Hallie Ford Museum of Art

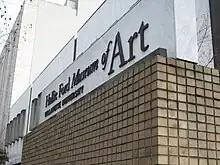
Entrance to the museum

The building opened on October 3, 1998, with a two-story atrium gallery, curves located throughout the interior space, marble panels, and an enclosed garden on the exterior. Additionally, the brick faced structure has an exterior patio constructed of slate. There are a total of six galleries at the museum, with four used for permanent collections and two galleries used for traveling exhibits. In 2008, colored reflector panels were added to the narrow second floor windows in order to provide more color to the exterior. Measuring 69.5 inches high by 21.75 inches wide, some of the panels are illuminated from the interior.